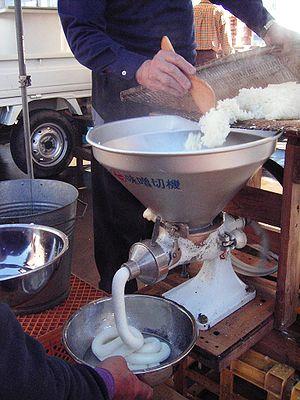
Le mochi est une préparation à base de riz gluant, appelé mochi gome, qui accompagne de nombreuses recettes au Japon. On l'appelle dango mochi ou simplement dango lorsqu'il prend la forme de boulettes. Le mochi est obtenu par pétrissage de riz gluant cuit, qui prend alors l'aspect d'une pâte particulièrement visqueuse.